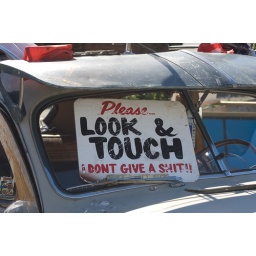
Rumble to the Rock Charity motorcycle ride and classic car show in Squamish, BC, Canada